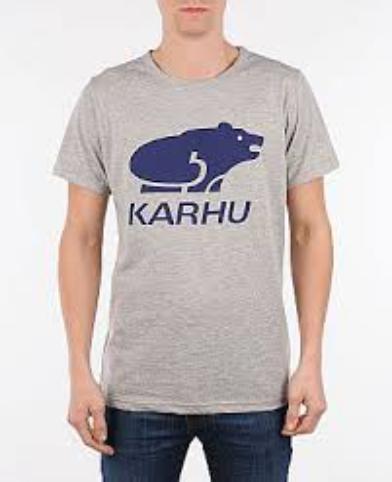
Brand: Karhu
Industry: Clothes